La danse, Bacchante

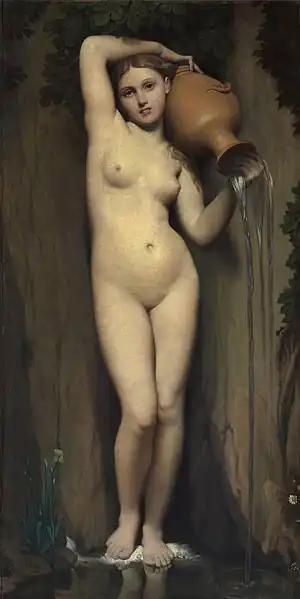
Jean Auguste Dominique Ingres, 1820–56, "La Source (The Spring)", oil on canvas, , Musée d'Orsay, Paris

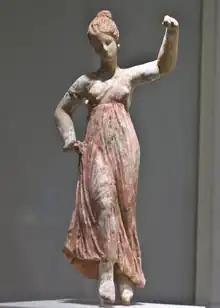
Ancient Greek terracotta statuette of a dancing maenad, 3rd century BC, from Taranto. Metropolitan Museum of Art, New York

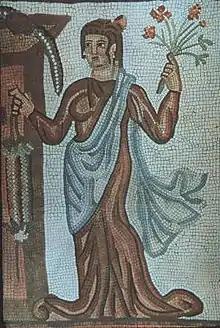
Perso-Roman floor mosaic detail from the palace of Shapur I at Bishapur, Iran

This early work in the Divisionist style represents a Bacchante (or maenads). In Greek mythology, "maenads" were the female followers of Dionysus (Bacchus in the Roman pantheon), the most significant members of the Thiasus. Their name literally translates as "raving ones". Often the maenads were portrayed as inspired by Dionysus (also known as Bacchus) into a state of ecstatic frenzy, through a combination of dancing and drunken intoxication. In this state they would lose all self-control, begin shouting excitedly, and engage in uncontrolled sexual behavior. Many artists chose this subject over the centuries, probably due to these dramatic characteristics.